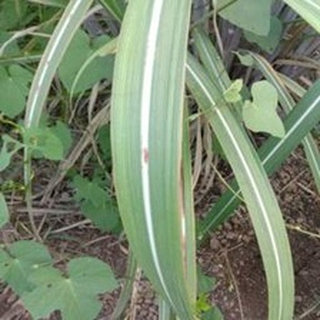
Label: sugarcane_red_rot